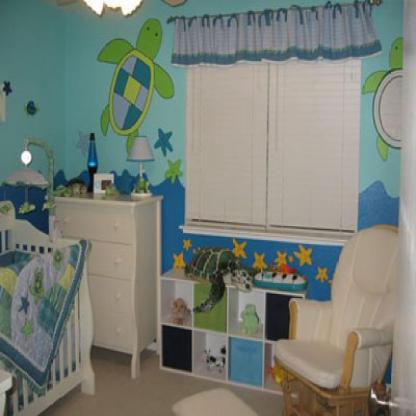
Scene: Indoor